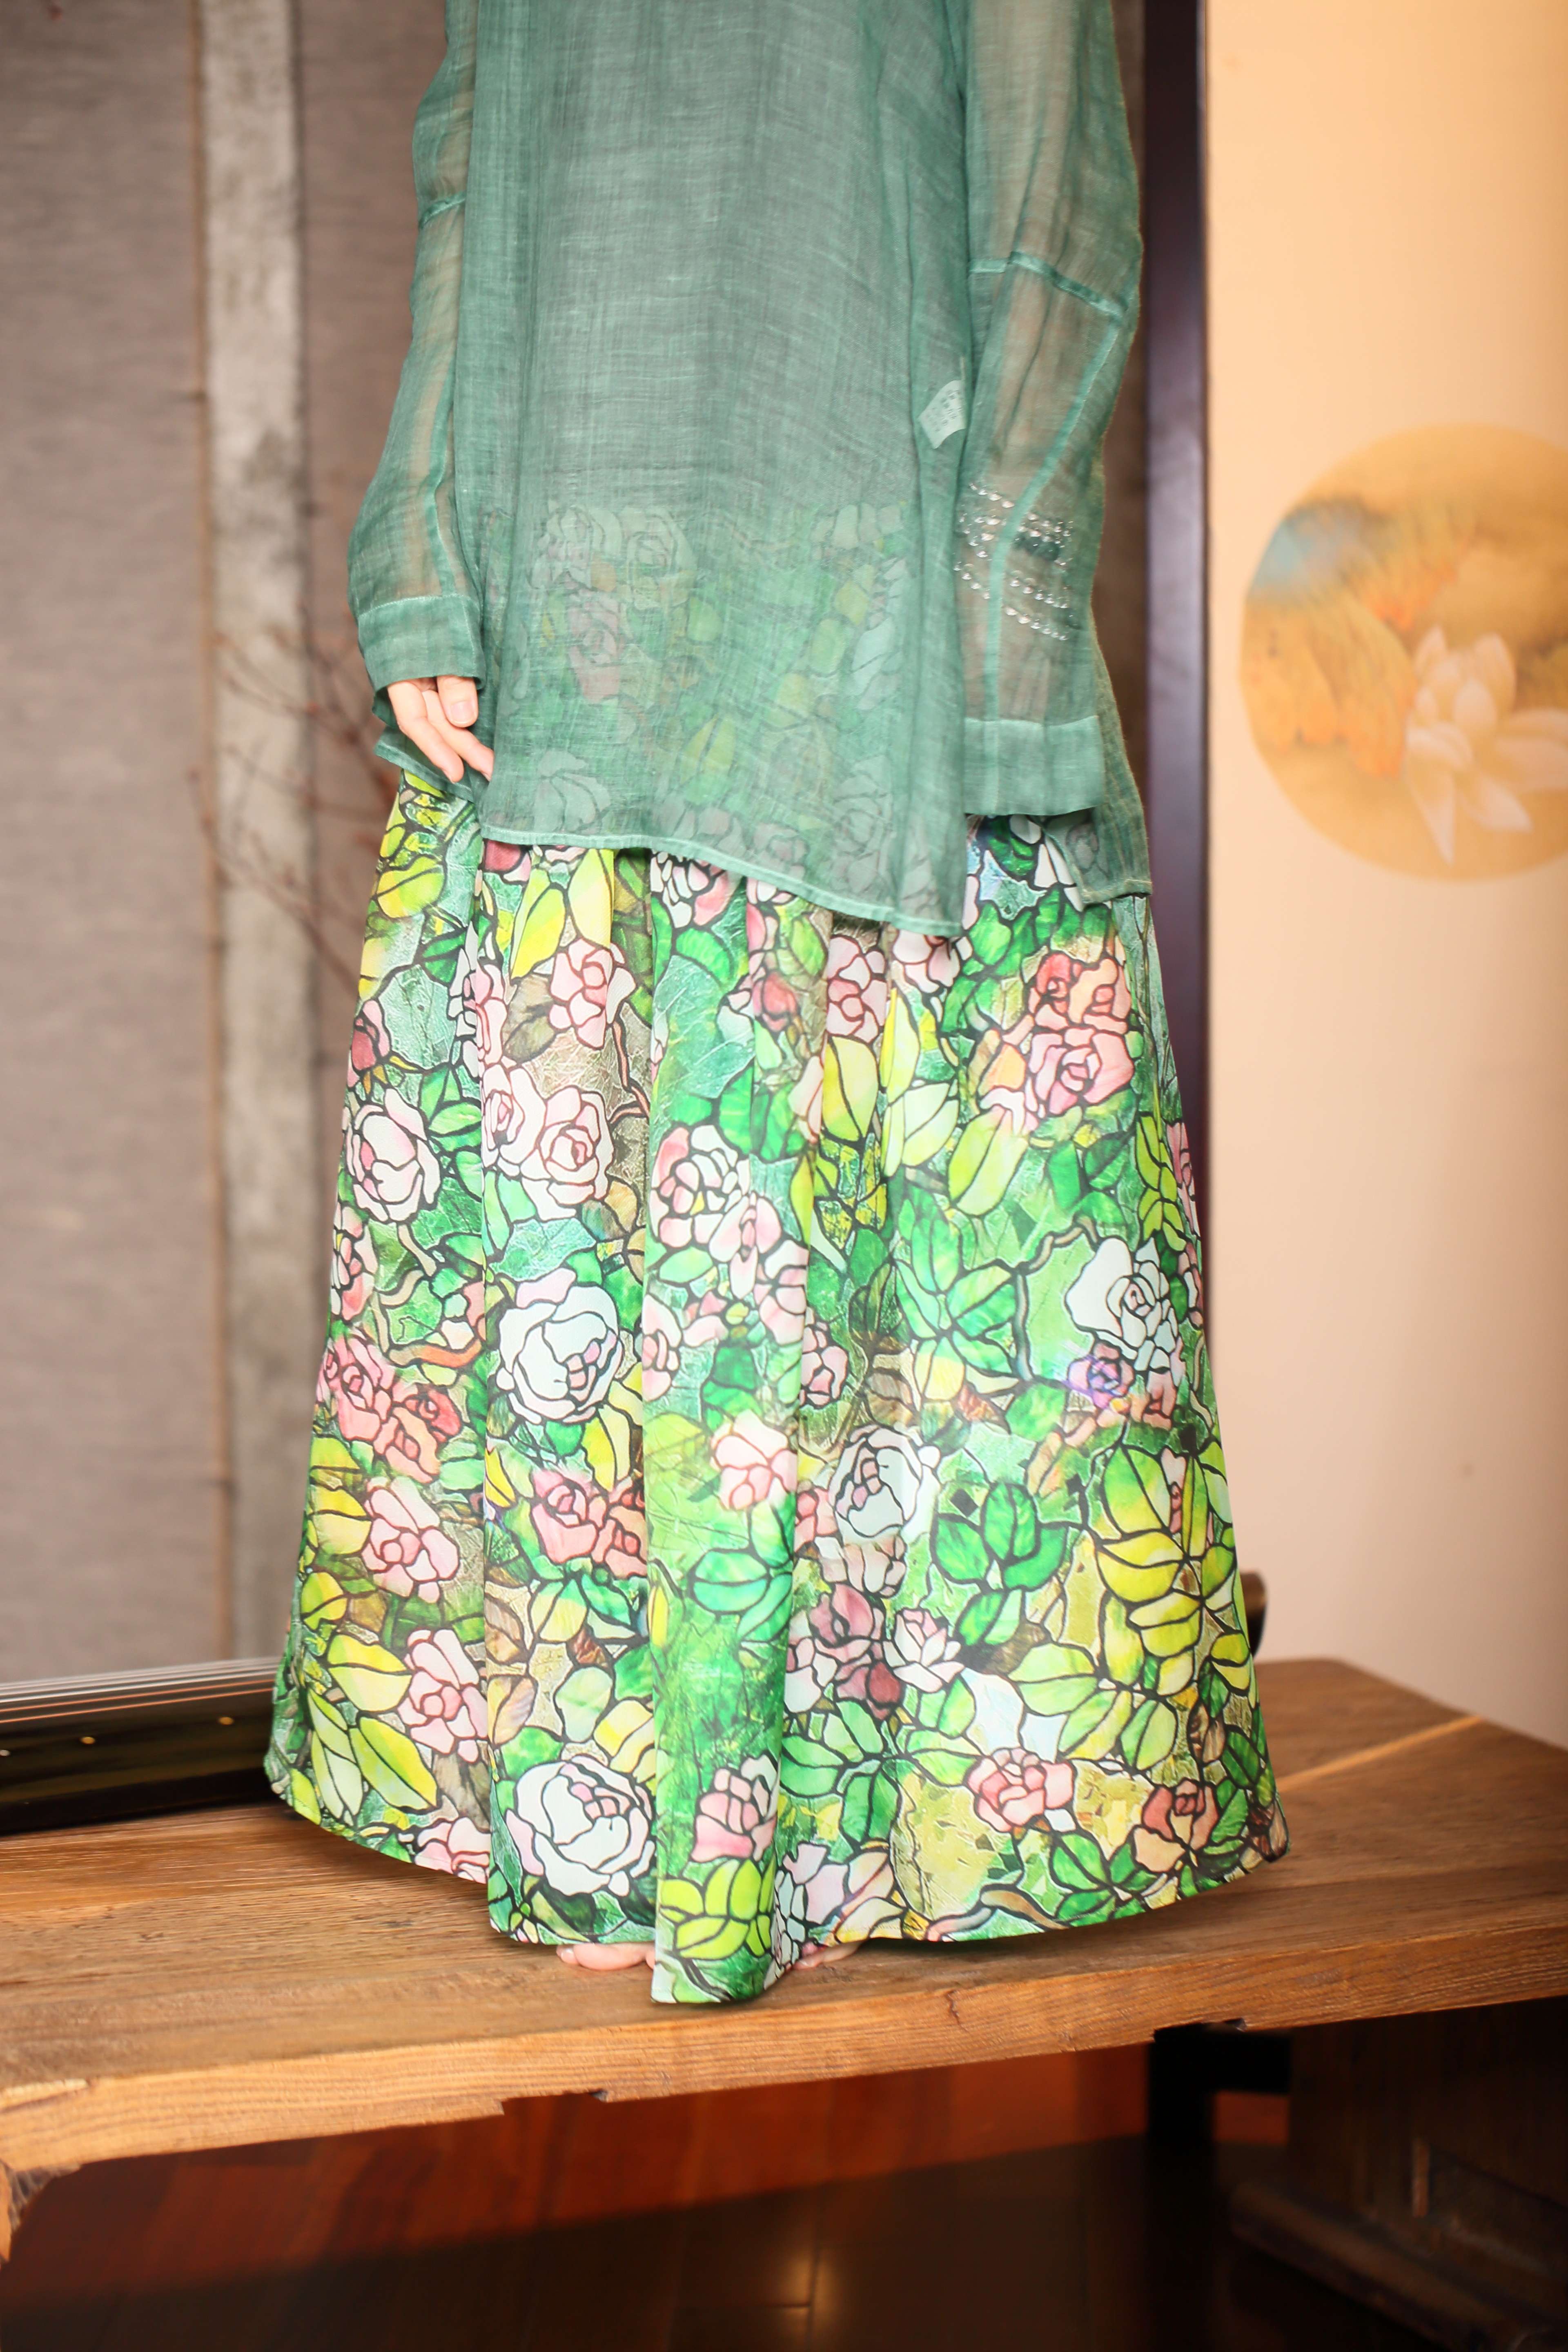
pattern, spring, green, fashion, clothing, material, textile, art, dress, design, culture, traditional culture, china wind, the guqin, republic of china wind